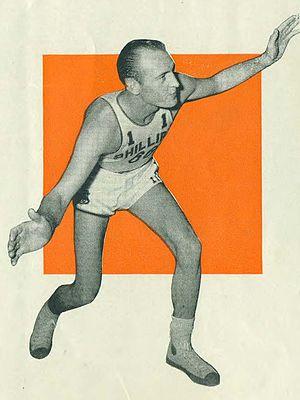
Robert « R.C. » Pitts, né le 23 juin 1919 et décédé le 29 octobre 2011, était un joueur américain de basket-ball. Il évolue au poste d'ailier.